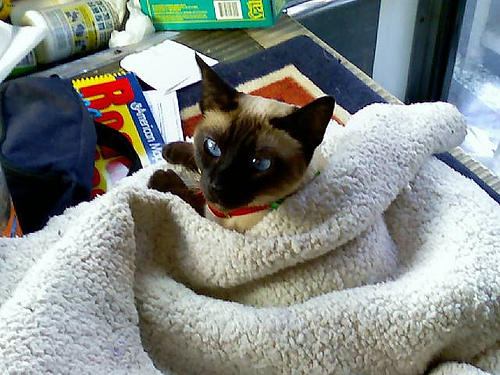
Breed: siamese